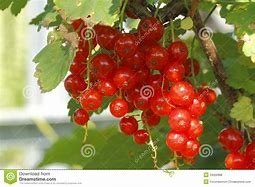
Label: redcurrant